Mechanism (engineering)

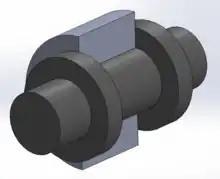
Revolute pair cutaway view

Reuleaux called the ideal connections between links "kinematic pairs". He distinguished between "higher pairs", with line contact between the two links, and "lower pairs", with area contact between the links. shows that there are many ways to construct pairs that do not fit this simple model.